Bangsamoro

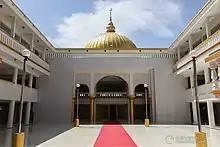
Marawi Grand Mosque

As per the organic law, the people "at the advent of the Spanish colonization, were considered natives or original inhabitants of Mindanao and the Sulu archipelago and its adjacent islands, shall have the right to identify themselves, their spouses and descendants" as part of the Bangsamoro people.